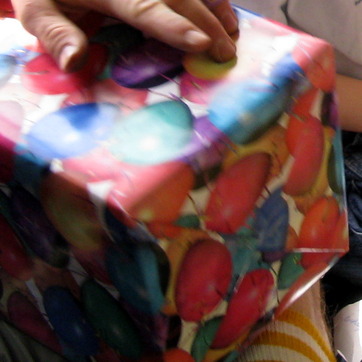
Material: paper